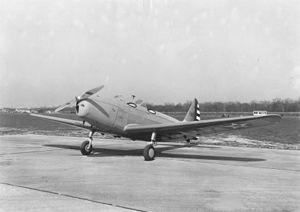
Le Fairchild PT-19 était un avion d'entraînement principal monoplan américain, qui servit au sein des United States Army Air Forces, de la Royal Air Force et de la Royal Canadian Air Force pendant la Seconde Guerre mondiale. Conçu et produit par Fairchild Aircraft, il était un contemporain de l'avion d'entraînement biplan Kaydet et était utilisé par l'USAAF pendant la deuxième étape de la formation des pilotes aux techniques de maniement d'un avion de combat.